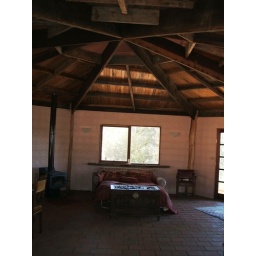
One of the sofa beds to house Neil &amp;amp; Barb's guests/clients etc, in the famous Octagon